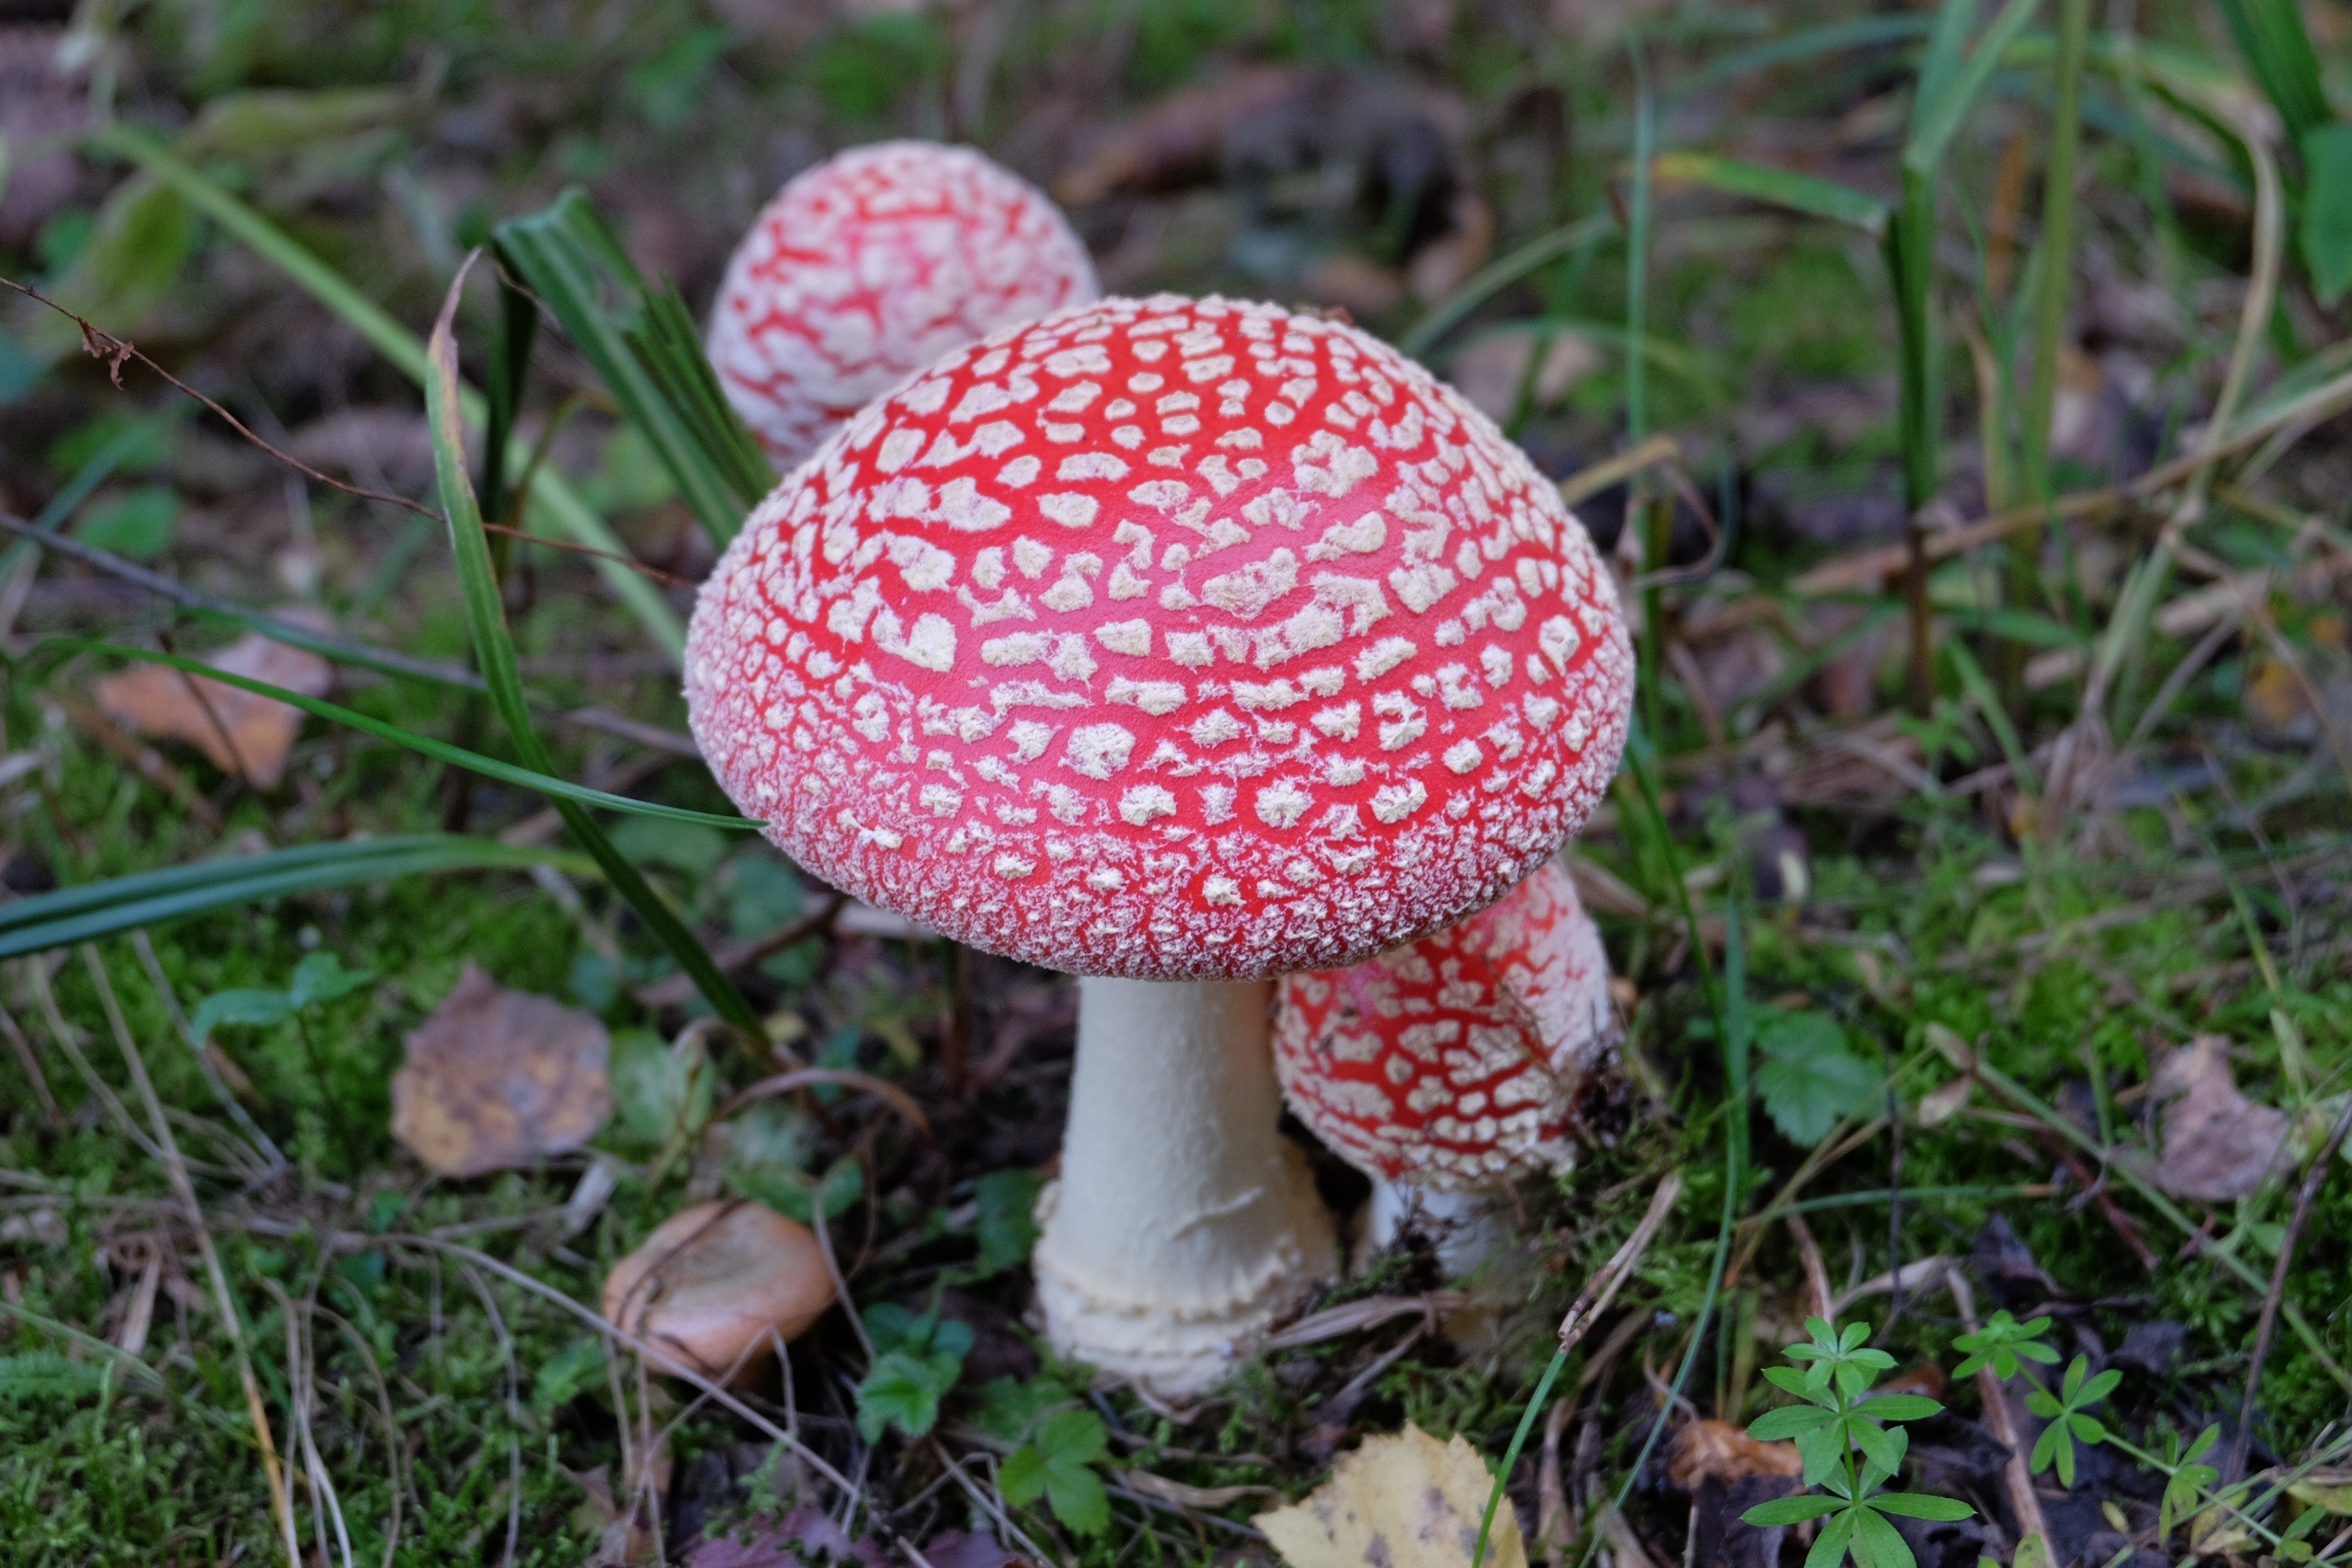
nature, forest, grass, flower, red, autumn, botany, mushroom, toadstool, colorful, flora, leaves, fungus, mushrooms, toxic, amanita, russia, woodland, agaric, bolete, amanita muscaria, agaricus, poisonous mushrooms, naturally, edible mushroom, medicinal mushroom, agaricomycetes, agaricaceae, champignon mushroom, penny bun